Alpha Circini

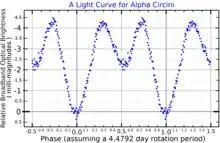
A light curve for Alpha Circini, adapted from Bruntt "et al." (2009)

This star belongs to a class of variables known as rapidly oscillating Ap stars. It oscillates with multiple, non-radial pulsation cycles and a dominant cycle of 6.8 minutes. The spectrum shows peculiar features caused by chemical stratification of the outer atmosphere. It displays a moderate deficiency of carbon, nitrogen and oxygen, while there is an overabundance of chromium (Cr). The stellar classification of A7 Vp SrCrEu indicates that this is a main sequence star with enhanced levels of strontium (Sr), chromium, and europium (Eu) in its atmosphere (compared to a typical star like the Sun).